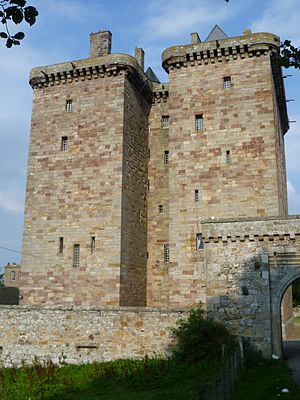
Beboelsestårn / Historie
Et beboelsestårn er en bestemt art stenbygning der er opført med beboelse for øje; mange af disse har tillige tjent som forsvarsværker.